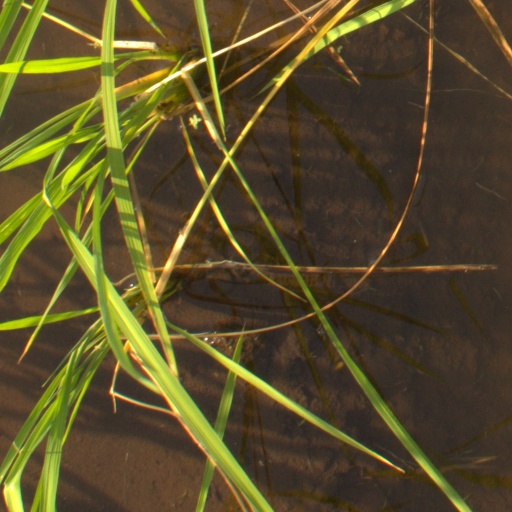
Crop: rice